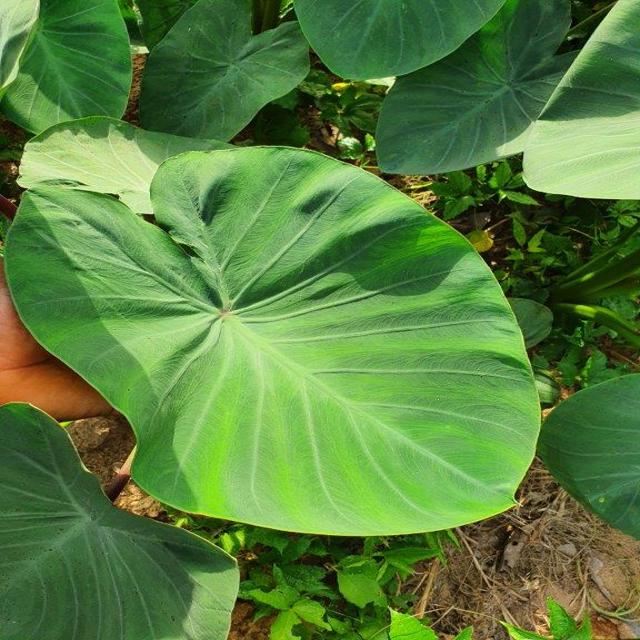
Label: Healthy